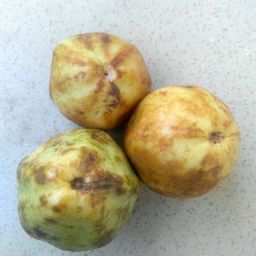
Fruit: Guava
Quality: Bad